Robbie Keane

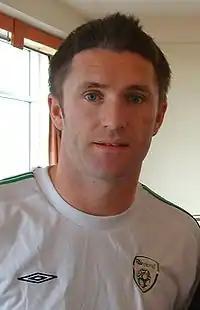
Keane with the Republic of Ireland national team in 2004

Keane was part of the so-called "golden generation" of Irish youth football of the late 1990s.